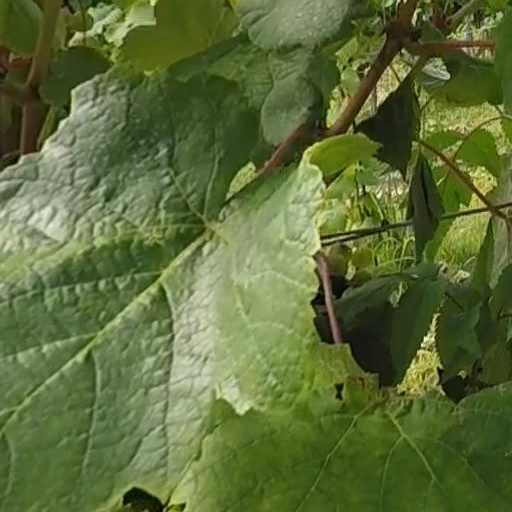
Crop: grape